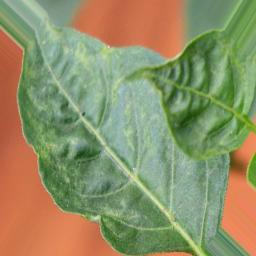
Label: mites_and_trips